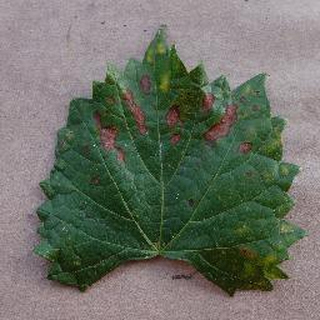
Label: grape_esca_black_measles